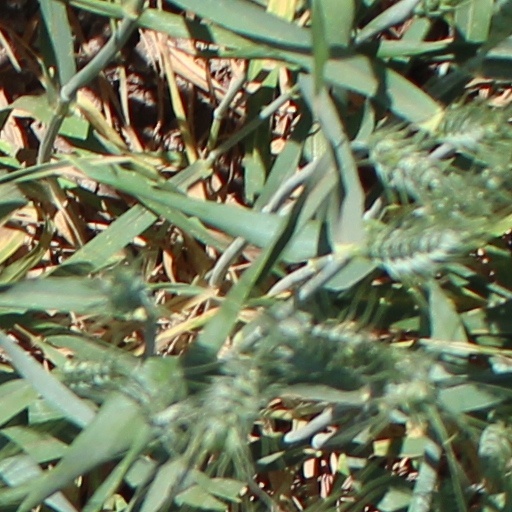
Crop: wheat